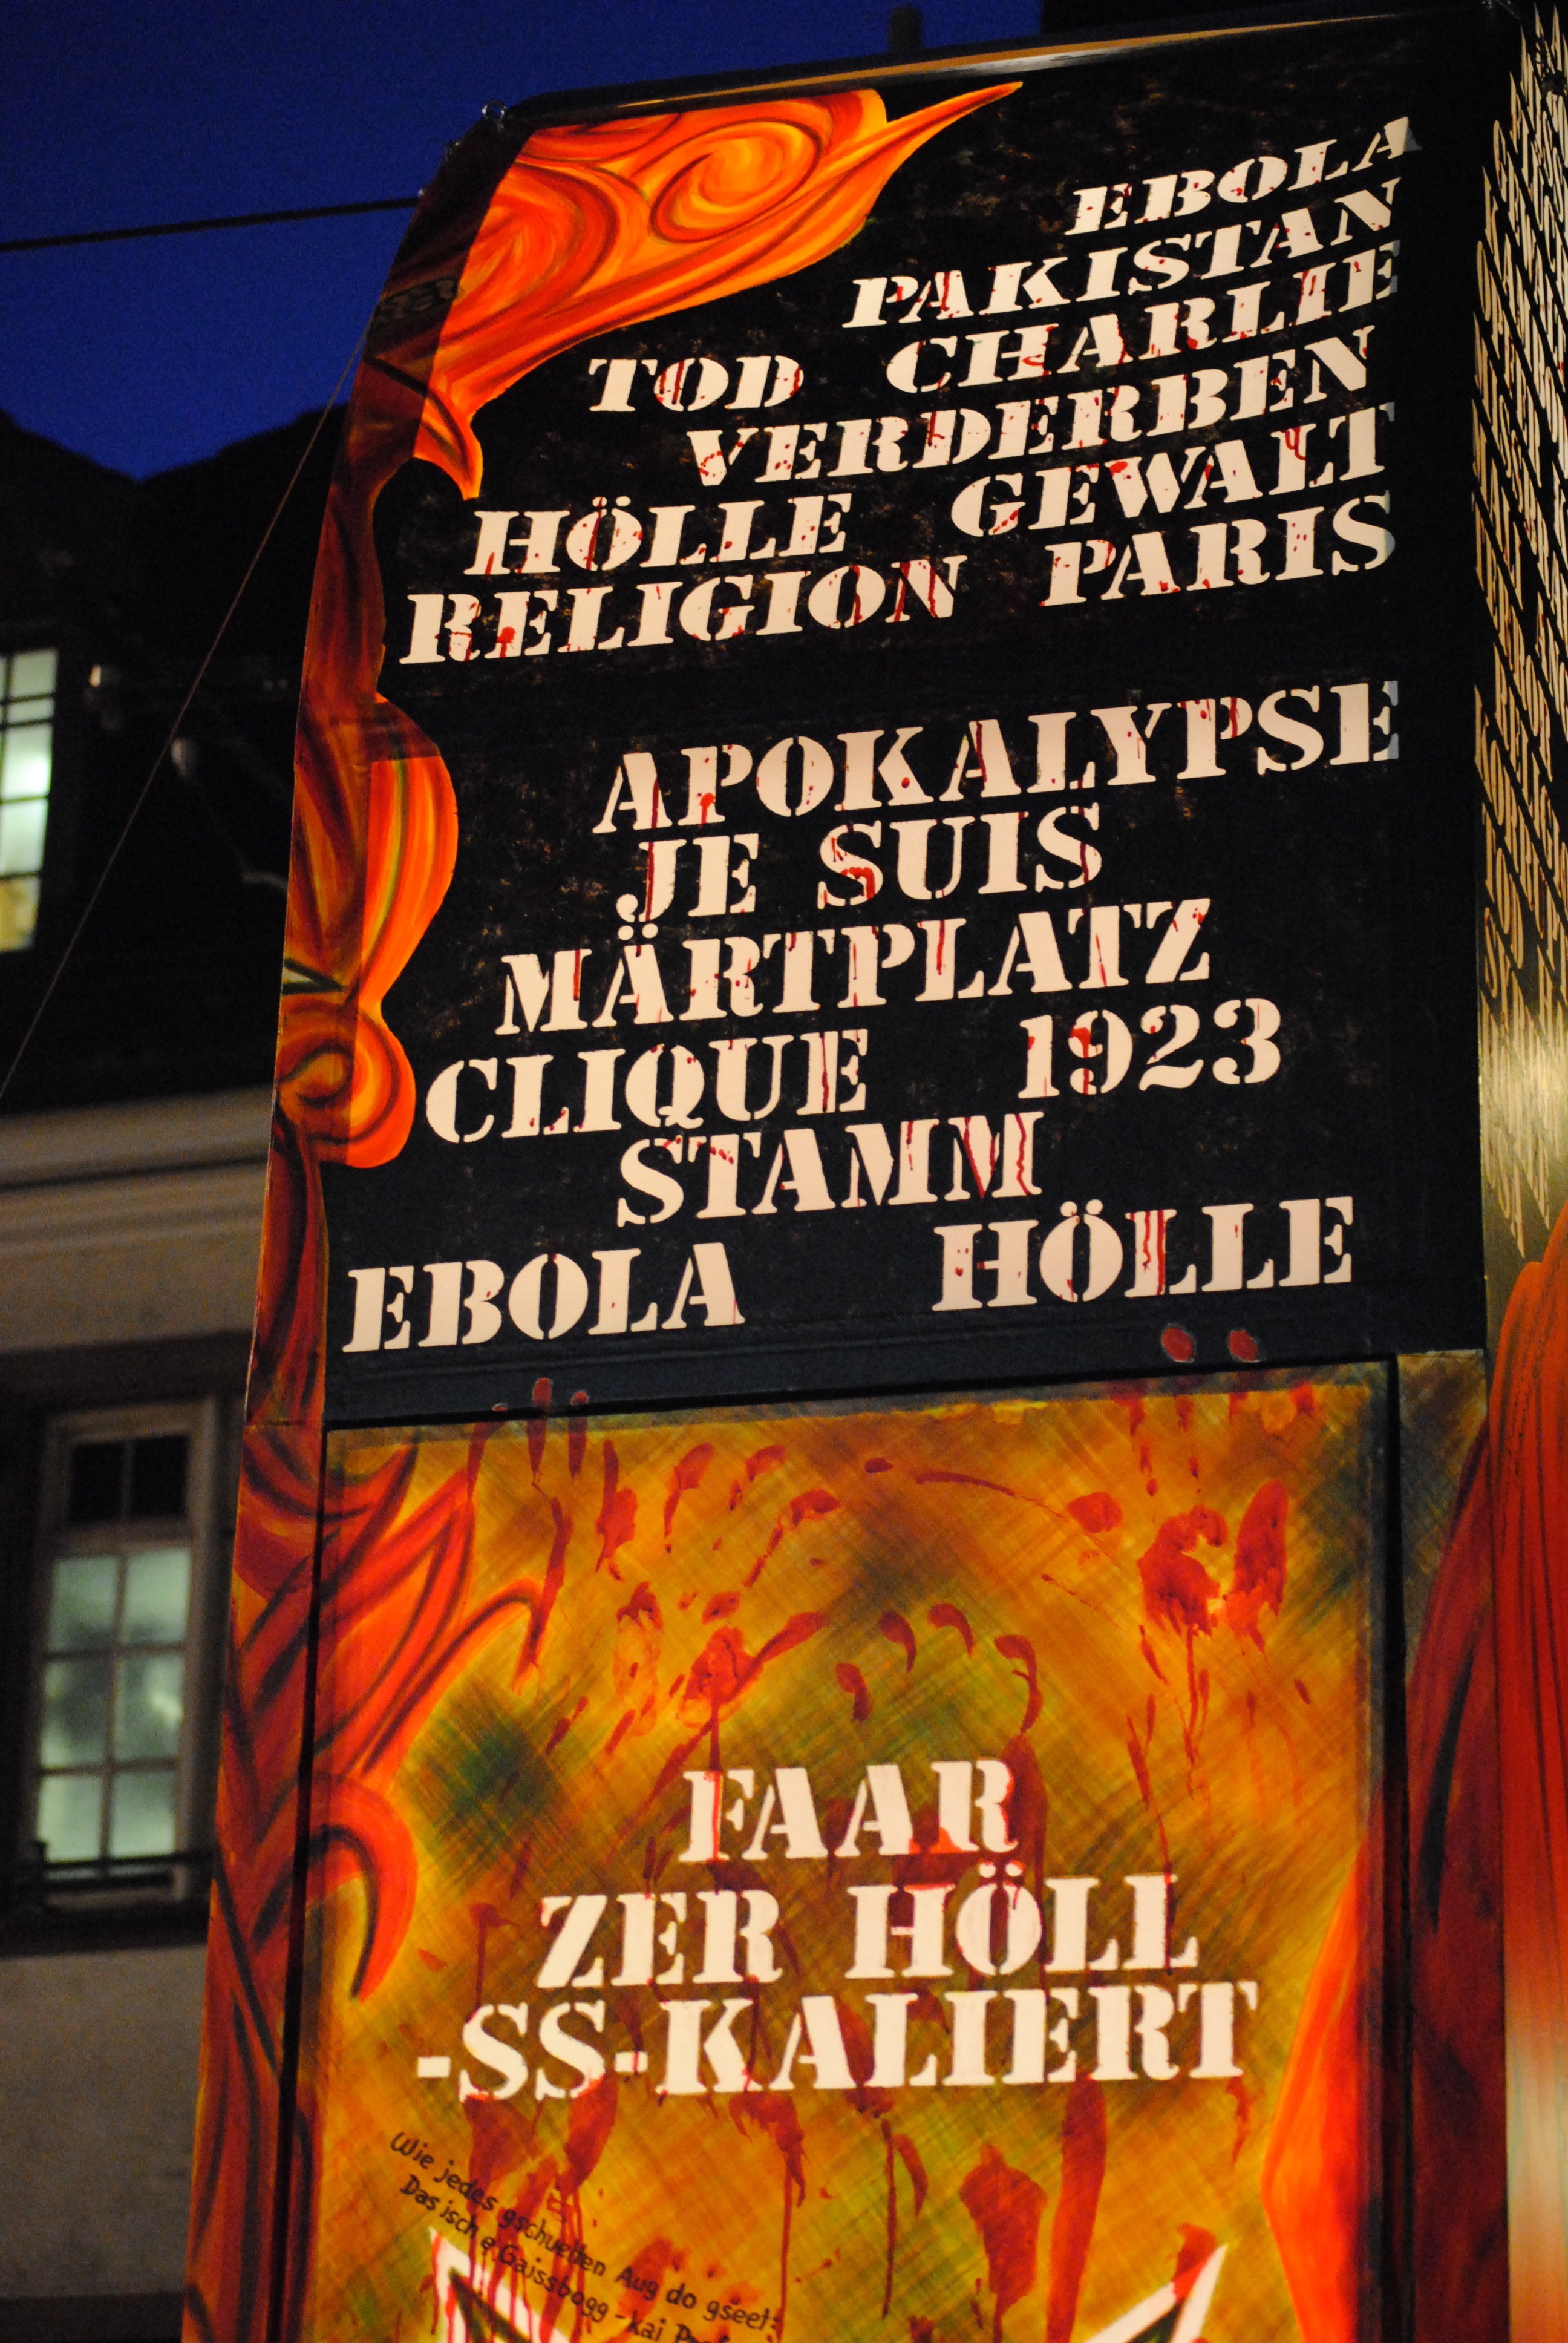
advertising, sign, lantern, carnival, banner, poster, basler fasnacht 2015